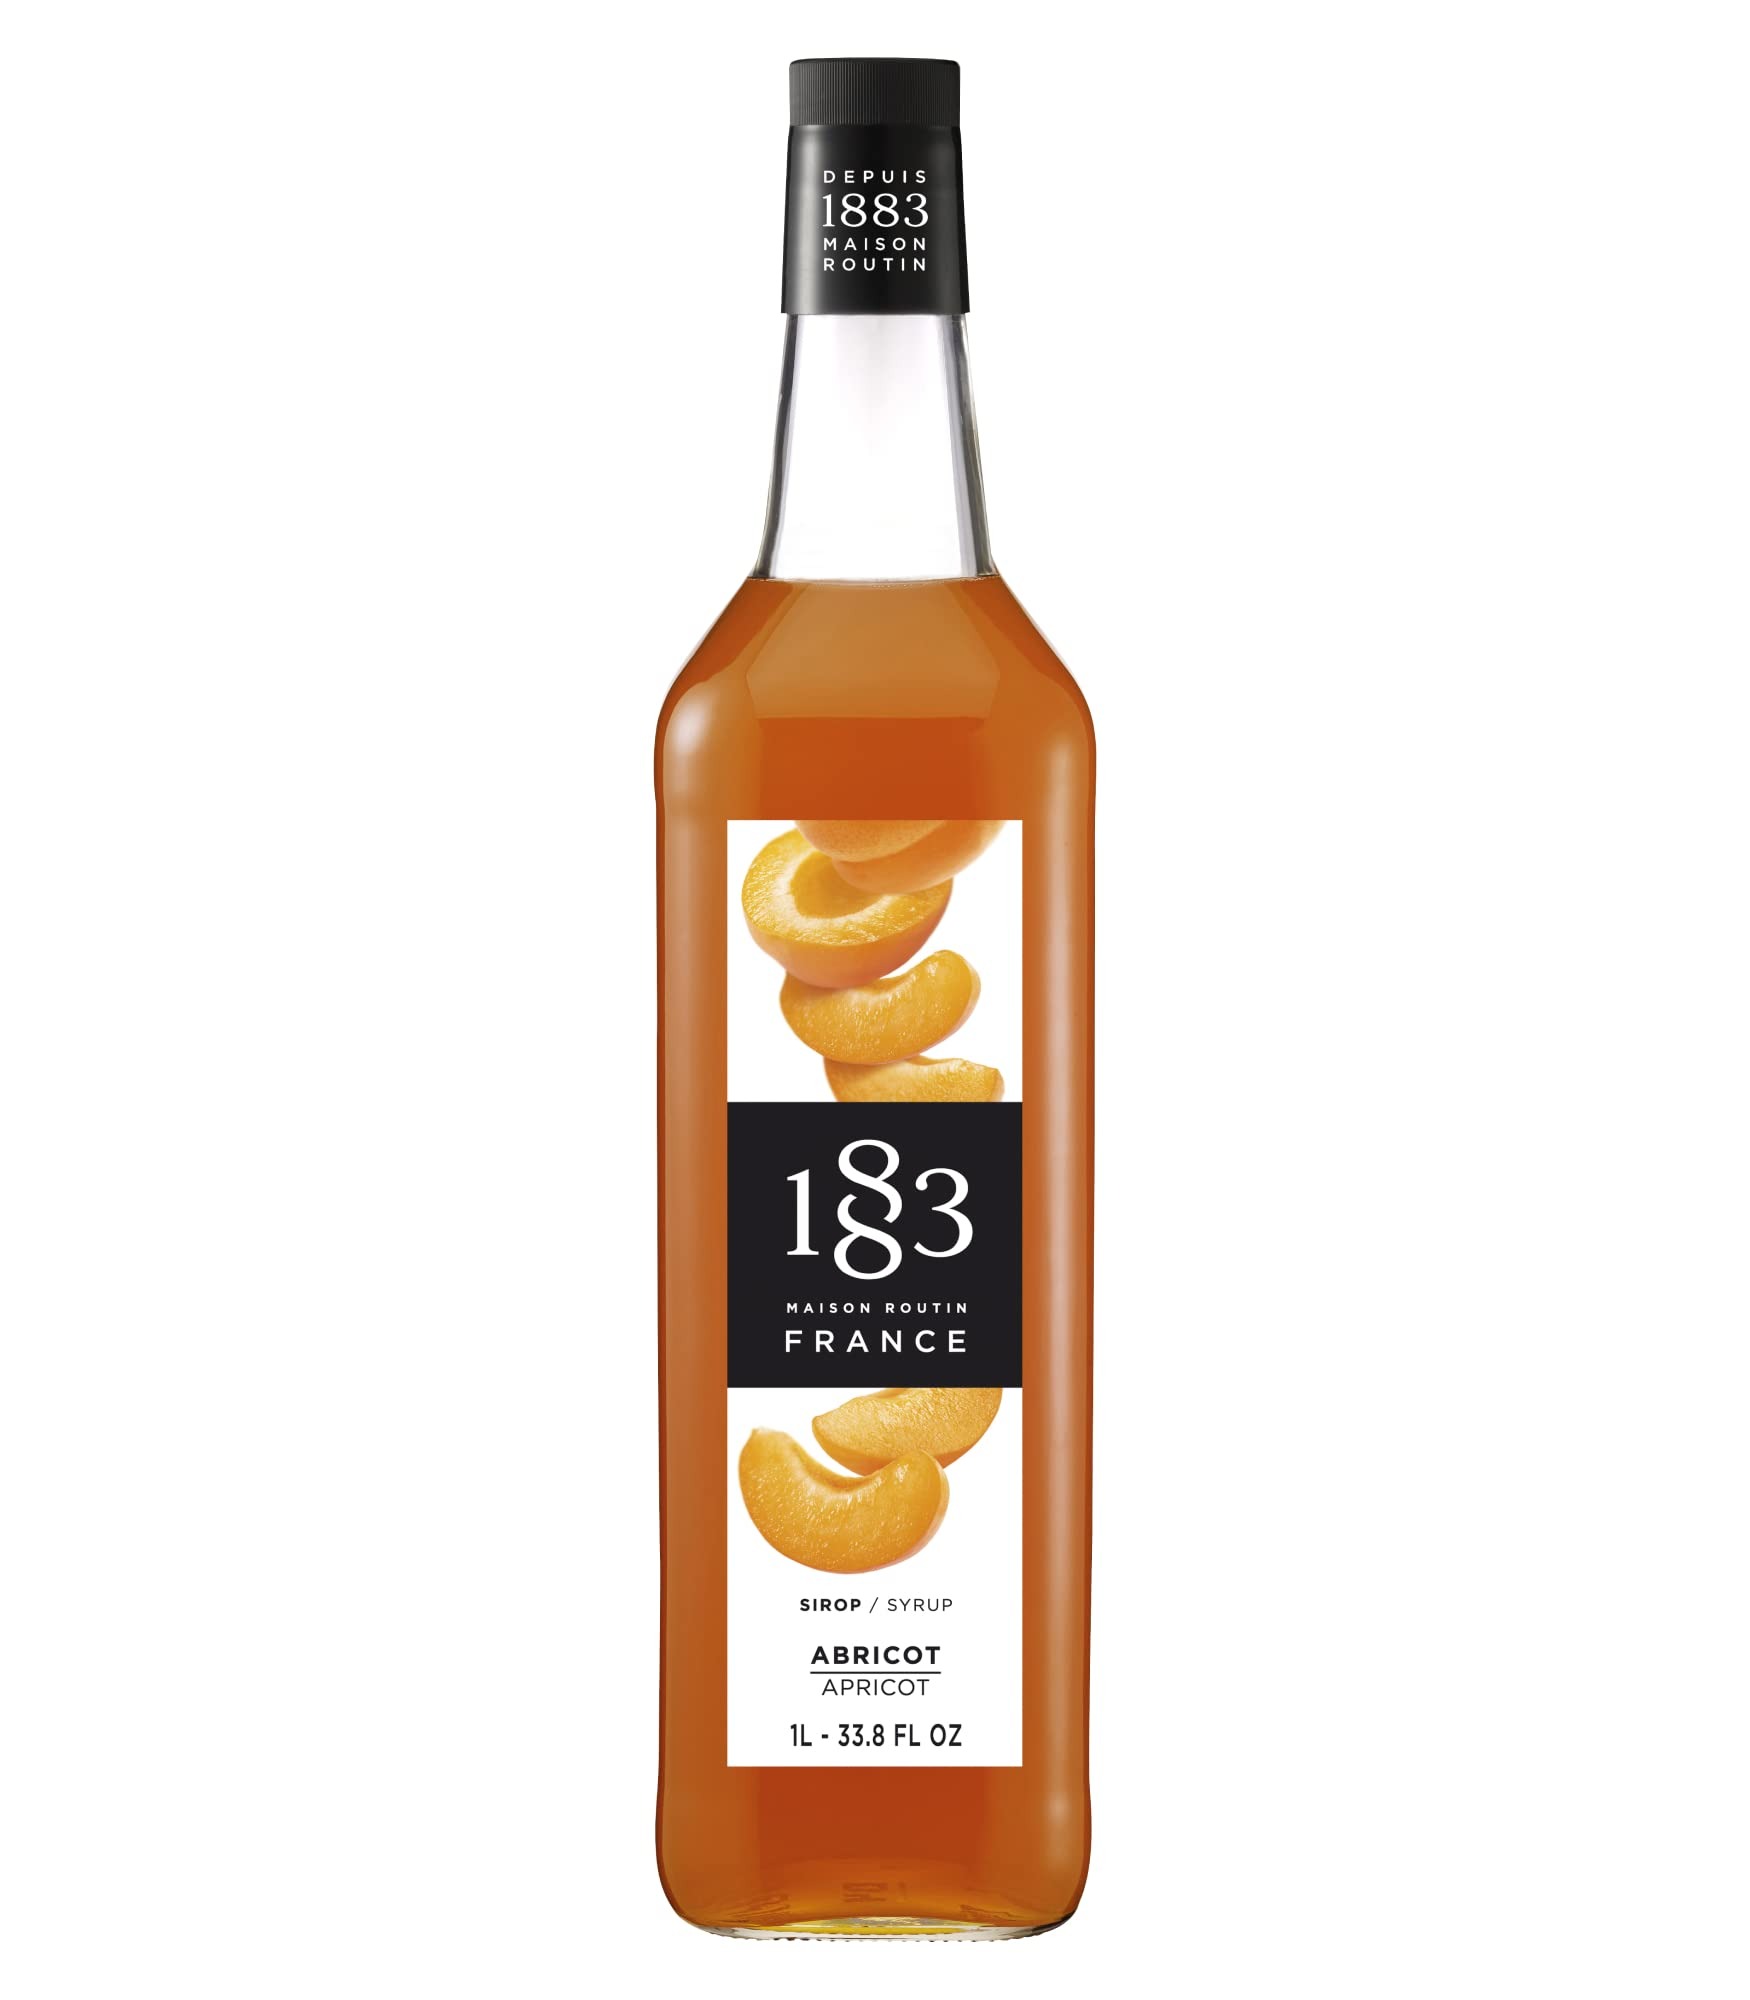
Item Name: 1883 Apricot Syrup - Flavored Syrup for Hot & Iced Beverages - Gluten-Free, Vegan, Non-GMO, Kosher, Preservative-Free, Made in France | Glass Bottle 1 Liter (33.8 Fl Oz)
Bullet Point 1: CREATIVELY VERSATILE: Our Apricot gourmet syrup is a great addition to a variety of coffee, cocktails, as well as dessert creations. Use it to add a splash of exciting flavor to your favorite hot or iced drink and apricot-themed recipes.
Bullet Point 2: 1883 APRICOT SYRUP ASSETS: No preservatives, Non-GMO, 100% Cane Sugar, No high fructose corn syrup, Vegan, Kosher, Halal, Dairy-Free and Allergen-Free. 1 Liter 33.8 Fl Oz Glass Bottle.
Bullet Point 3: PURE, HIGH-QUALITY SYRUP: For over 135 years, Maison Routin has delivered quality flavored syrup. From the heart of the French Alps, 1883 syrups have the authentic, pure flavor and aromatic intensity that is achieved only with the purest ingredients.
Bullet Point 4: OUR LEGACY: Since its founding in 1883, Maison Routin has cultivated its expertise in syrup-making to craft the most true-to-nature flavors. The 1883 syrup line has cultivated more than 120 flavors to inspire your creativity in each drink.
Bullet Point 5: MADE IN FRANCE: All 1883 syrups are created in their all-natural birthplace, the French Alps. Combining the pure water of the Alps, the flavor of alpine plants, and French expertise, our syrups ensures the same quality and consistency worldwide.
Product Description: <p>For over a century, the creations of Maison Routin have been enlisted to craft unique and exciting syrups to liven up an array of beverages and desserts. Each of our syrups is created in an aromatic blending process that ensures the quality of flavor, scent, and texture in our products. Our syrups are made with unfiltered, untreated water from the French Alps, and we only use cane sugar to bring out the natural sweetness our gourmet syrups are known for. The exceptional purity, authenticity, and intensity of our syrups have taken Maison Routin to over 80 countries around the world. Continuing to flourish in its natural birthplace in the French Alps, our Apricot syrups are certified: vegan, kosher and halal, and do not contain gluten, allergens, dairy, high fructose corn syrup, GMOs and preservatives. The 1883 experience is one that awakens the senses—making each sip a sip to remember.</p>
Value: 33.8
Unit: Fl Oz

Price: 25